Abbé Faria

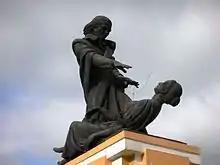
Statue of Faria at Panjim, Goa

There is a bronze statue of Faria trying to hypnotise a woman in central Panjim, Goa, India (next to the former Government Secretariat or Idalcão palace). It was sculpted in 1945 by Ramchandra Pandurang Kamat or earlier by Constâncio Fernandes. Portugal commemorated the 250th anniversary of the Faria's in May 2006 by releasing a postcard (featuring his statue in Panjim, India. A street in the Areeiro zone of Lisbon is also named in his honour.